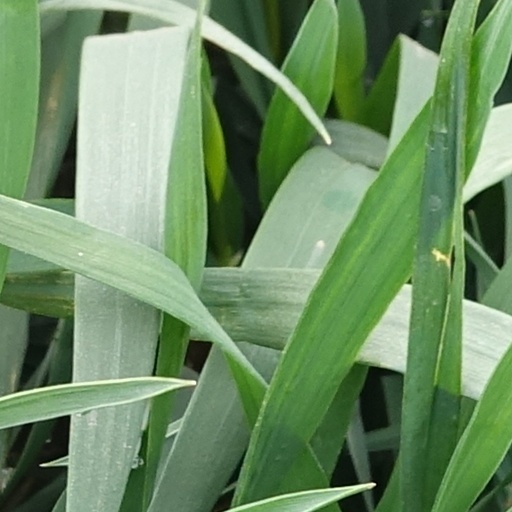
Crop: wheat